19 East 64th Street

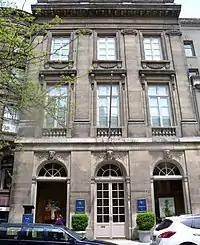
19 East 64th Street

The Wildenstein & Company Building is an edifice that stands at 19 East 64th Street, near Madison Avenue on the Upper East Side of Manhattan in New York City. It is five stories tall and was completed in early 1932. The building was designed in French 18th-century style by Philadelphia, Pennsylvania, architect Horace Trumbauer. Its facade is made of limestone.